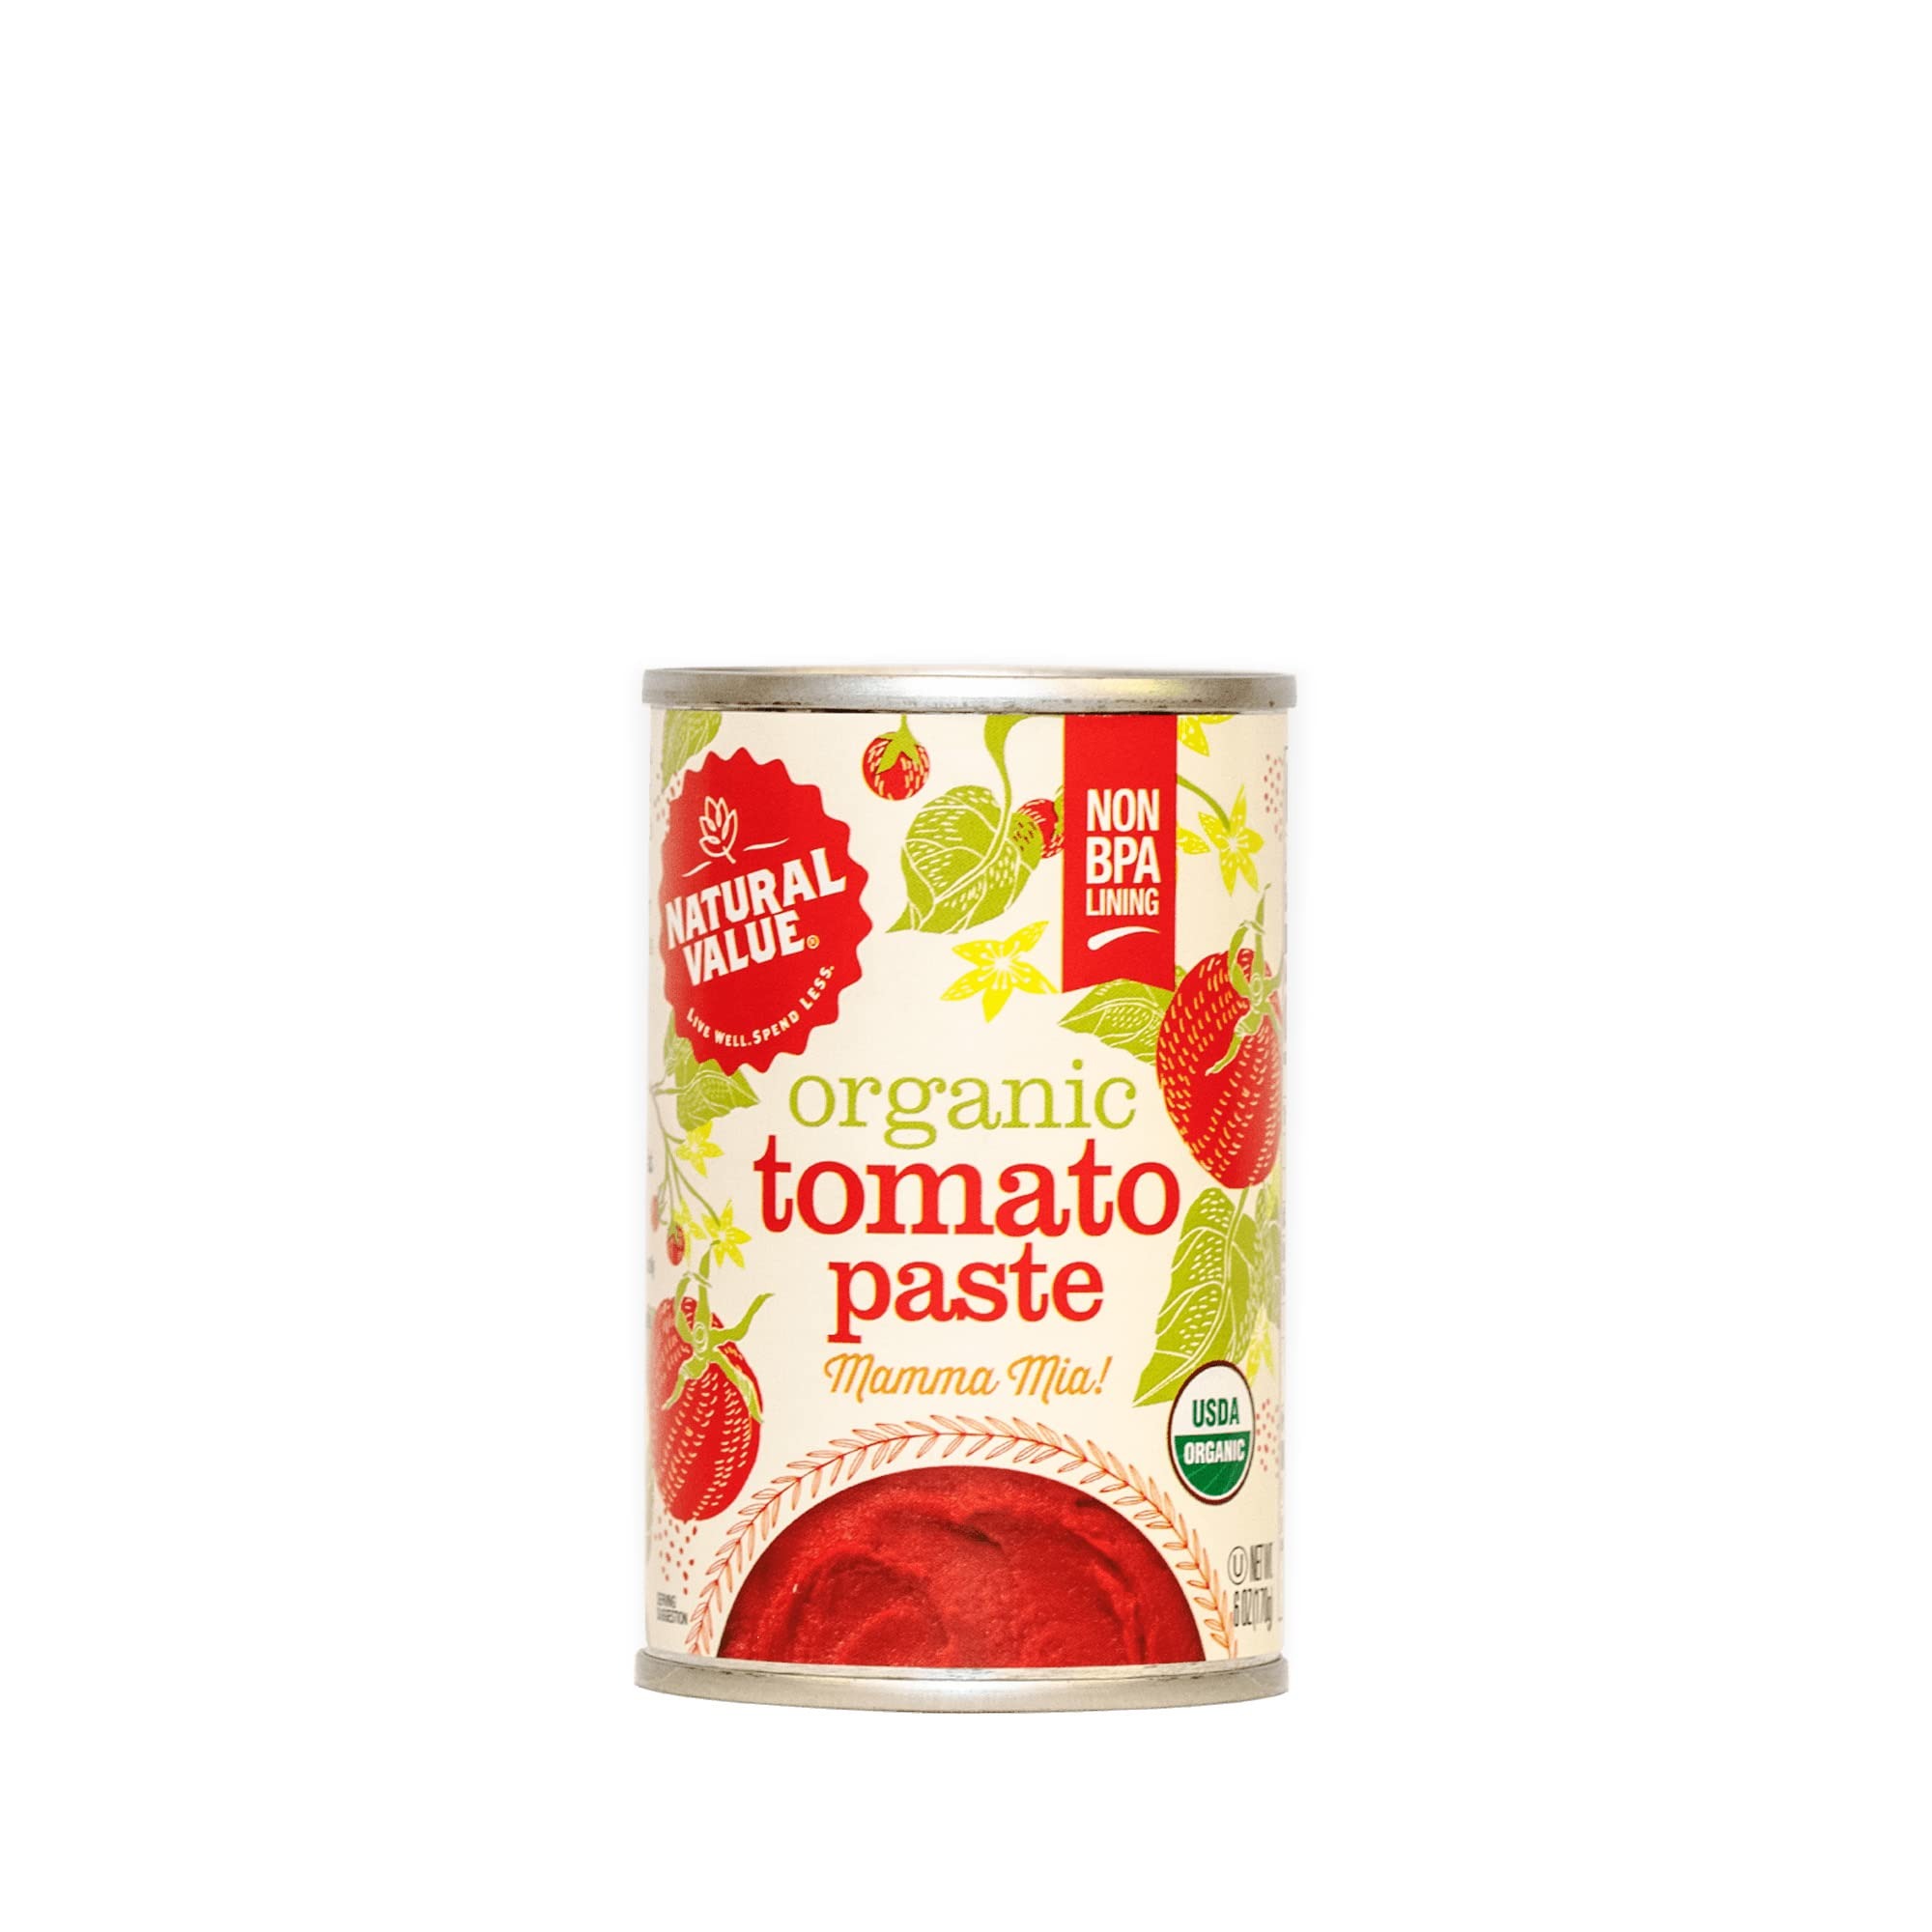
Item Name: Natural Value Organic Tomato Paste, 6 Ounce (Pack of 24)
Bullet Point 1: USDA organic
Bullet Point 2: Vegan, gluten free & non-GMO
Bullet Point 3: Kosher certified
Bullet Point 4: Non-intent BPA-free can lining
Bullet Point 5: Grown & packaged in California
Value: 144.0
Unit: ounce

Price: 71.62